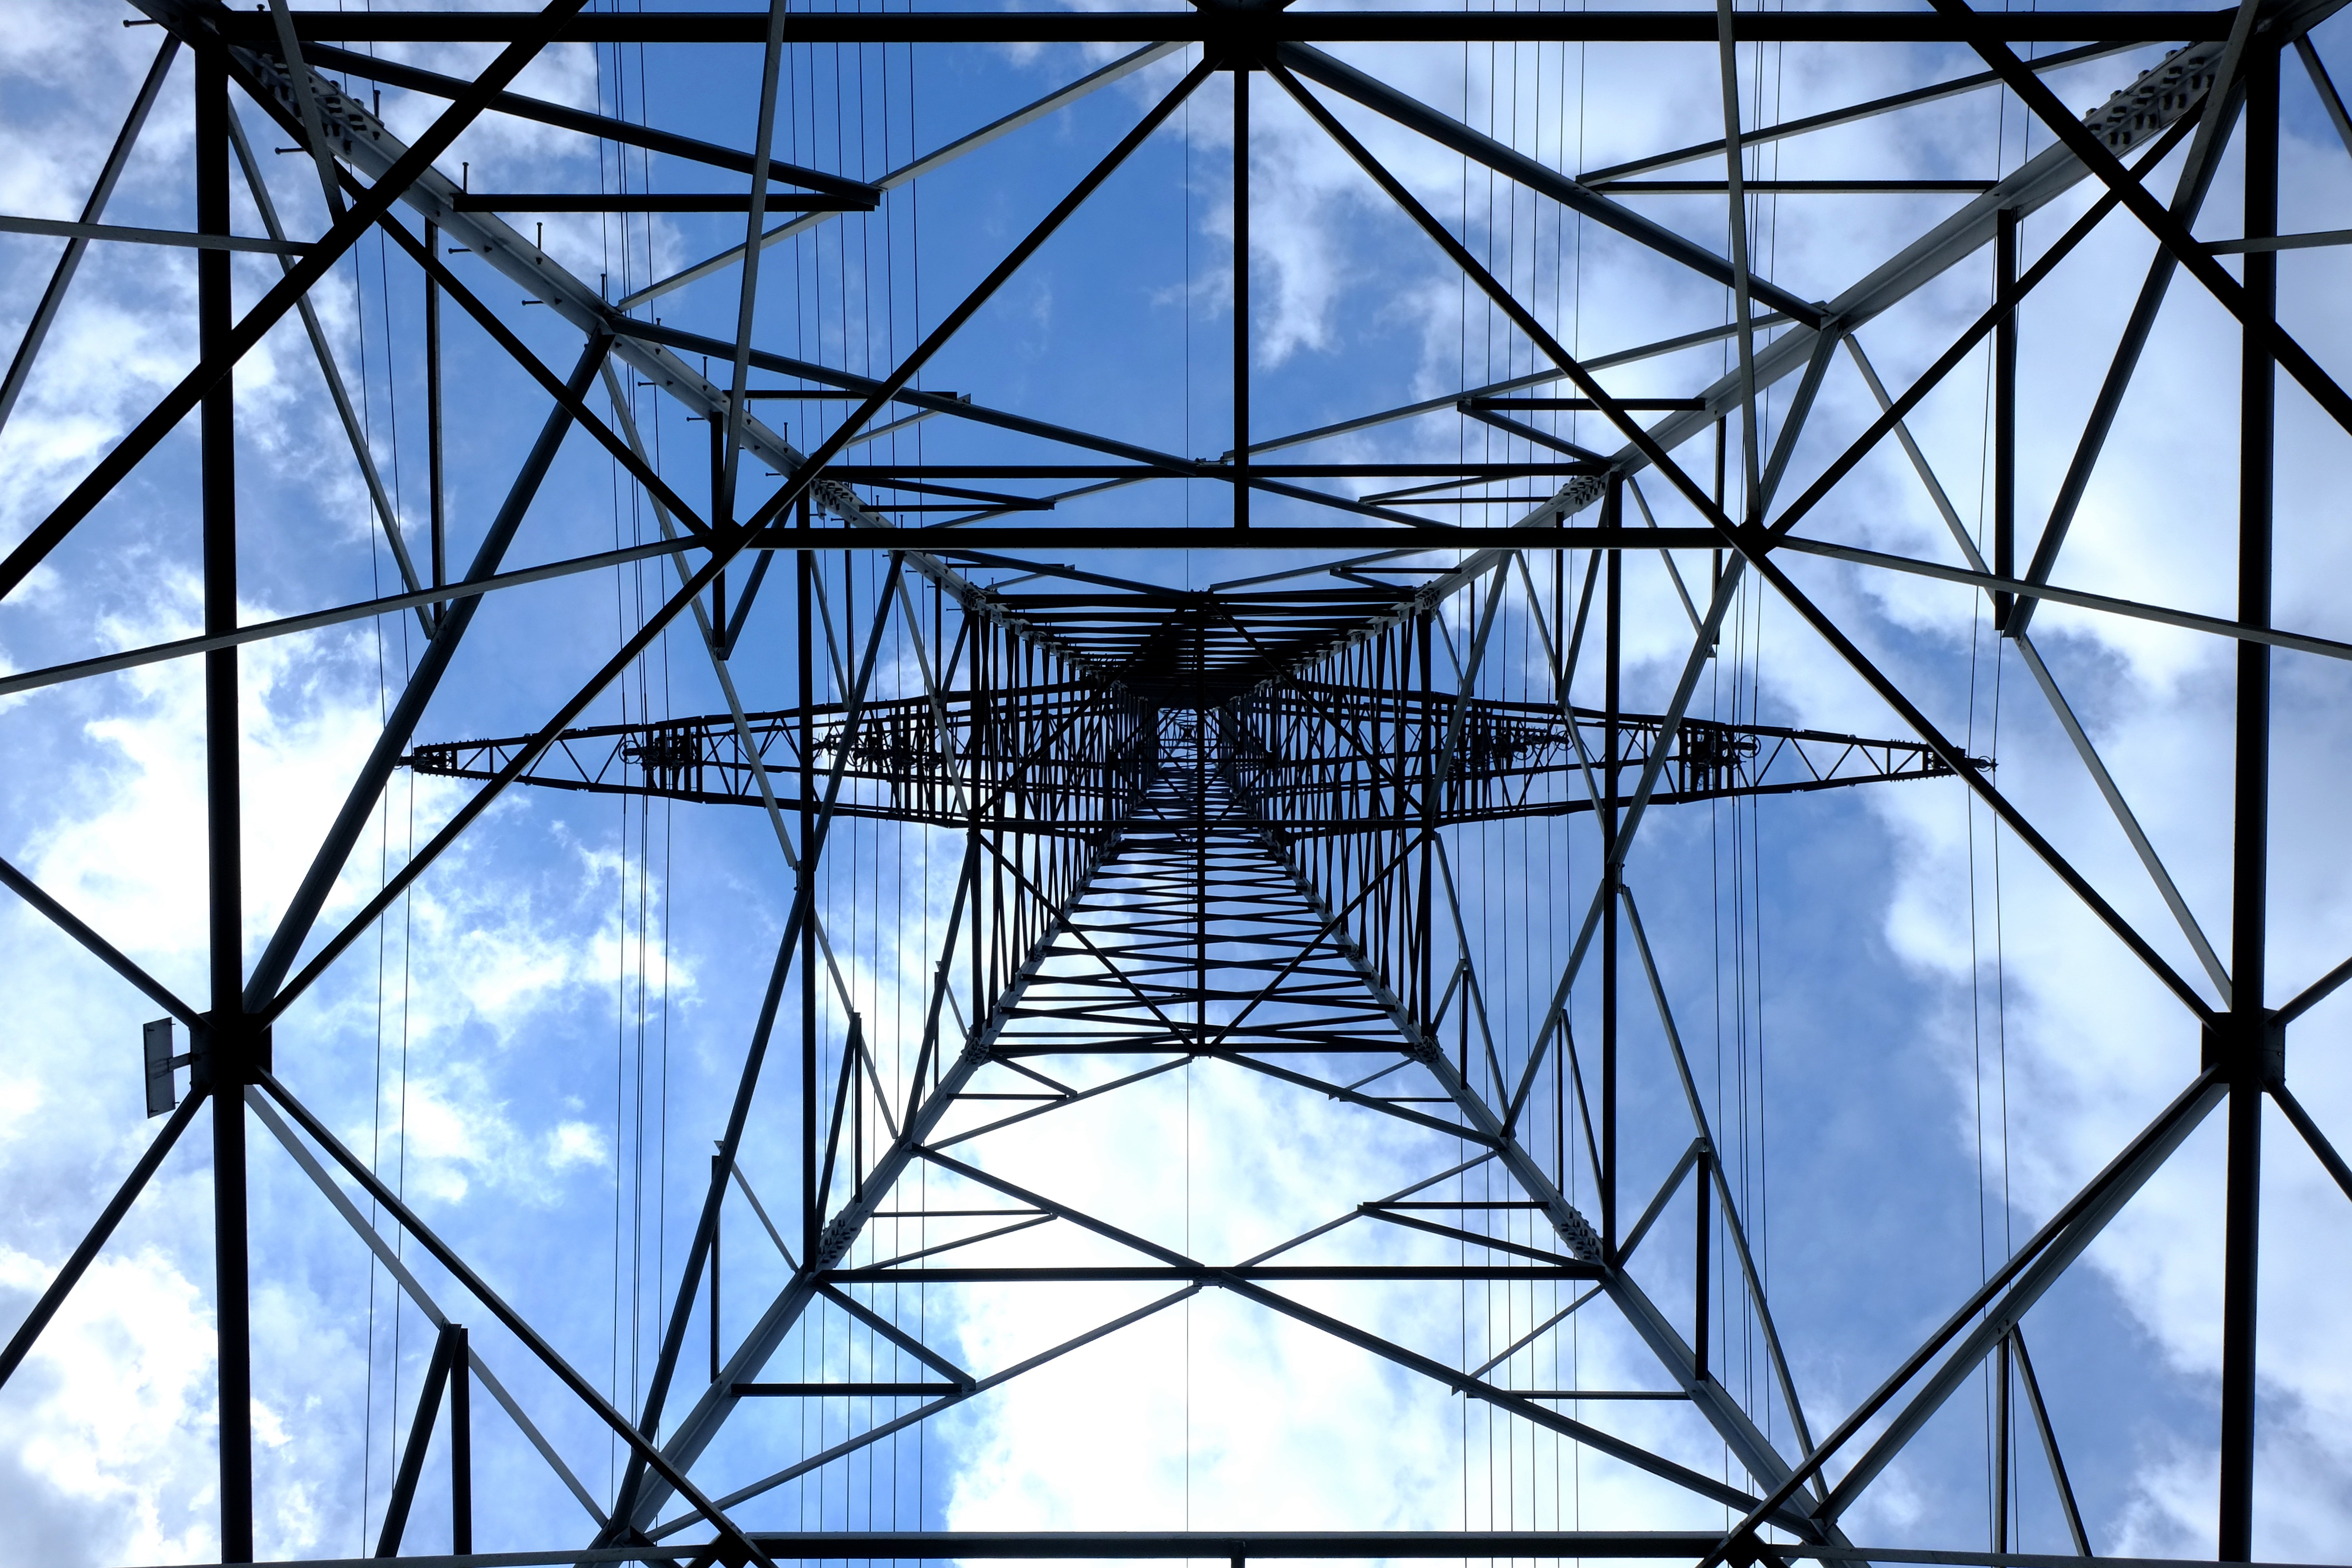
architecture, structure, sky, technology, perspective, building, line, reflection, high, tower, power line, mast, facade, blue, electricity, energy, high voltage, current, pylon, lines, clouds, symmetry, wires, tourist attraction, dome, below, masts, risk, elektrik, powerful, from the bottom, voltage, upper lines, strommast, power poles, power supply, power lines, low angle shot, catenary, transmission tower, insulators, reinforce, electro smog, magnetic alternating fields, distribution of electricity, view from below, outdoor structure, overhead power line